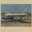
Label: airplane